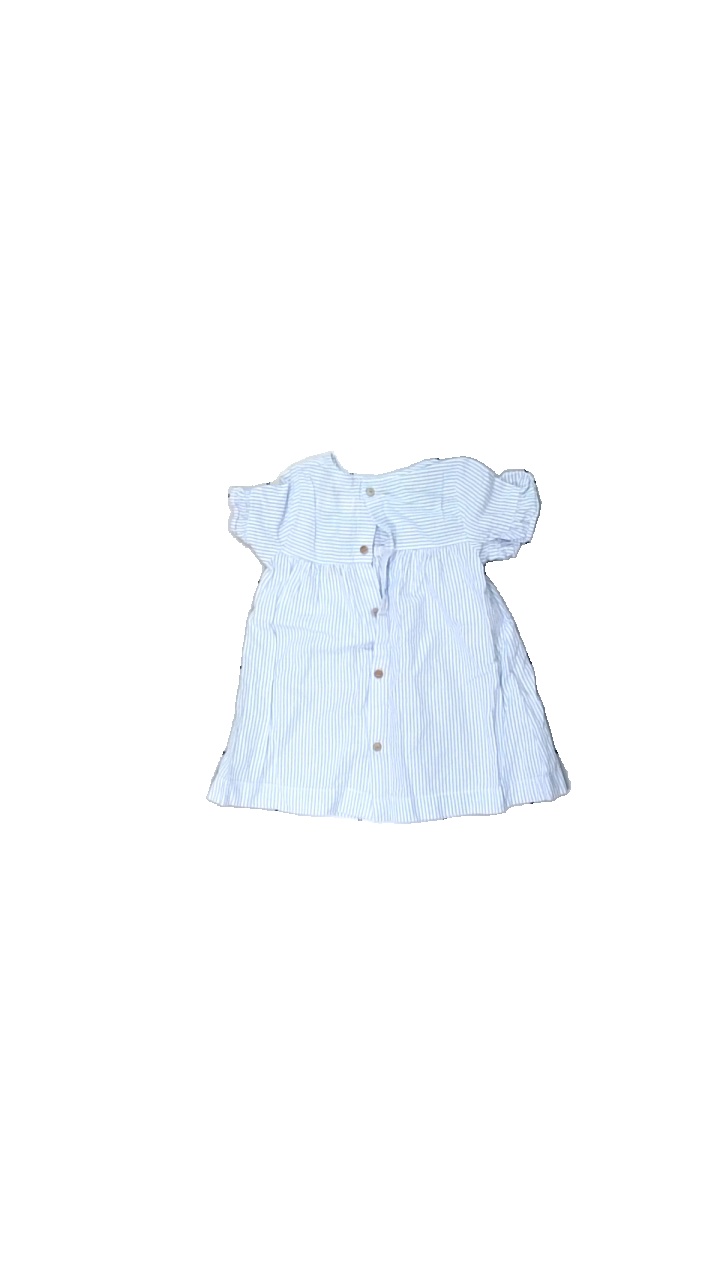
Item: Top (Children)
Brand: Zara
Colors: Blue, White
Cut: Regular
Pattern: Striped
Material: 100% cotton
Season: All
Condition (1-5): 3
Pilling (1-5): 4
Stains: Minor
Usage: Recycle
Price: <50